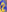
Number: 2